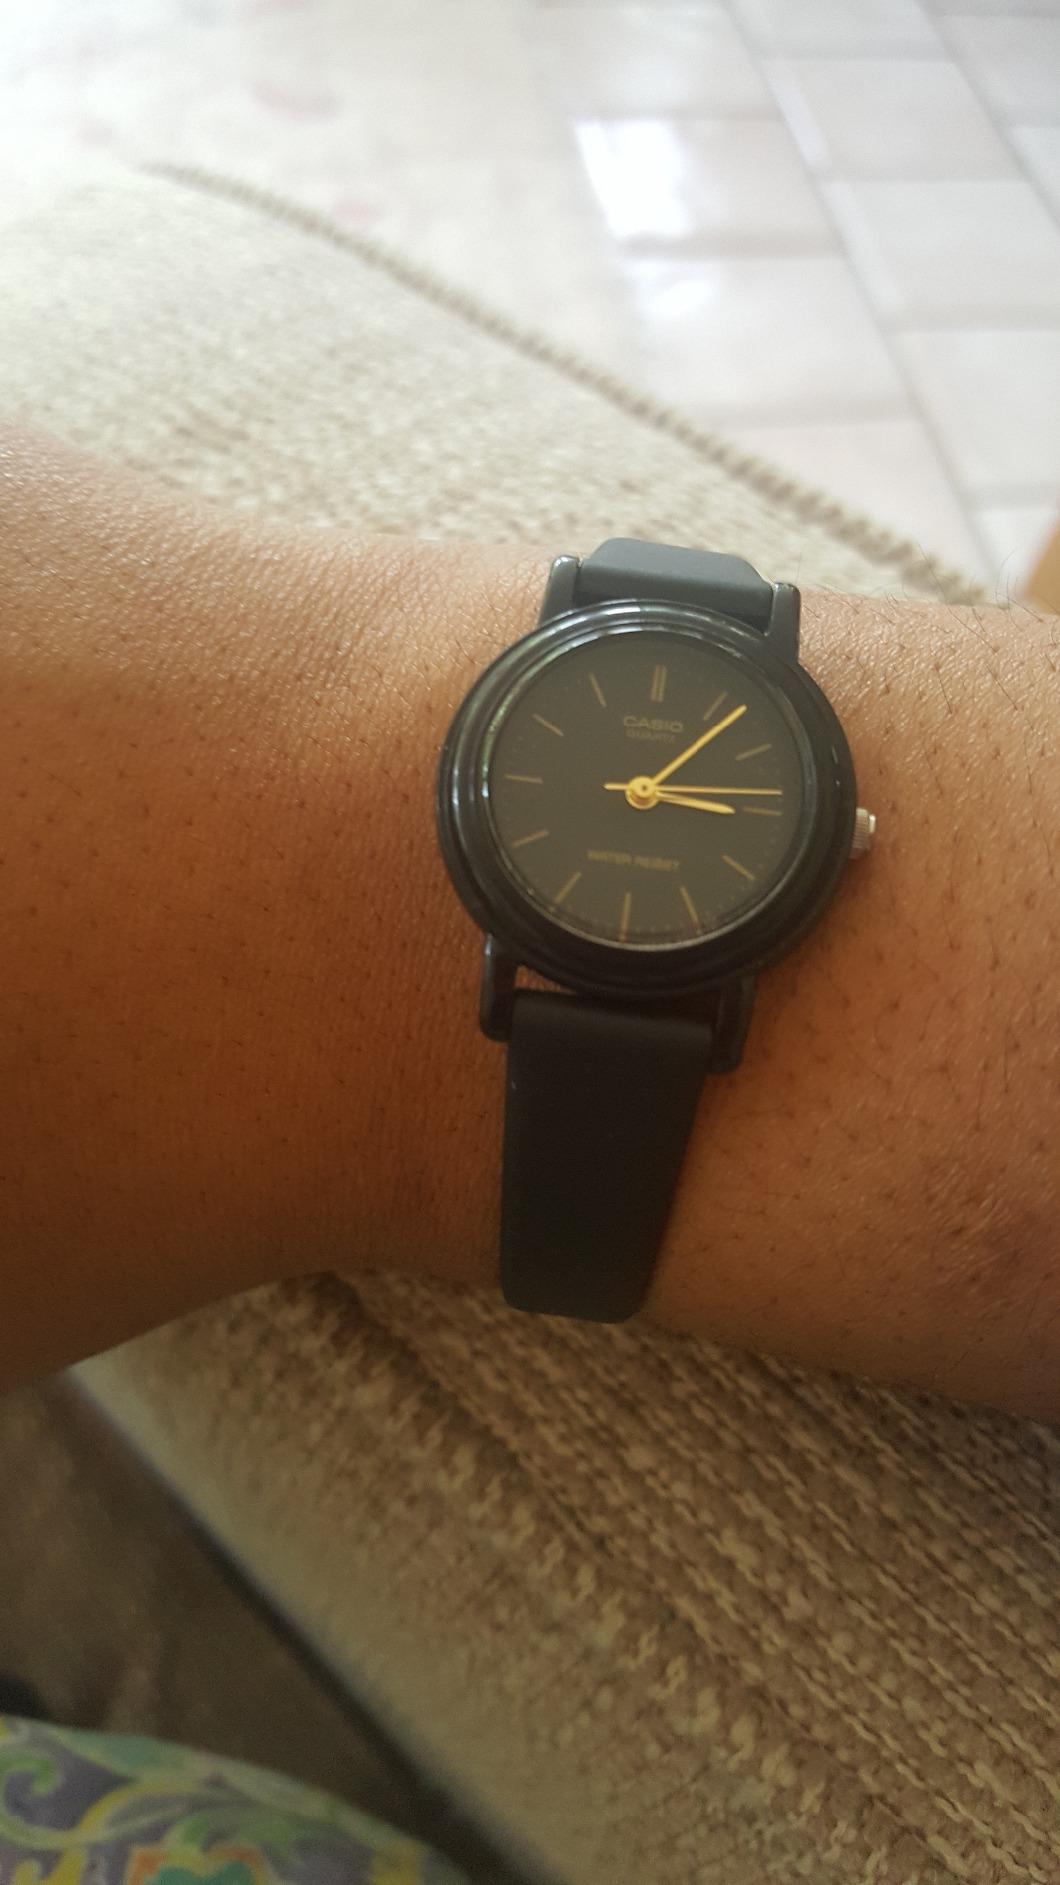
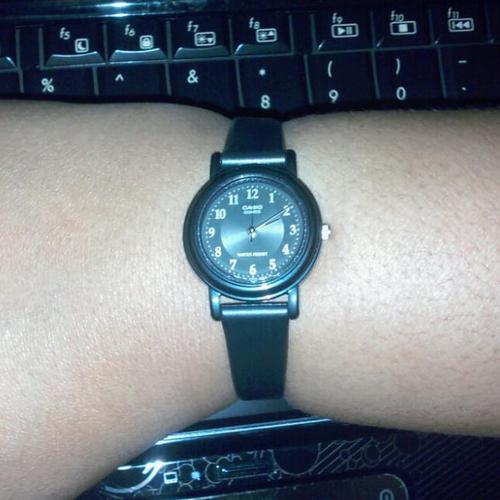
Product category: accessories_watch
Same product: no